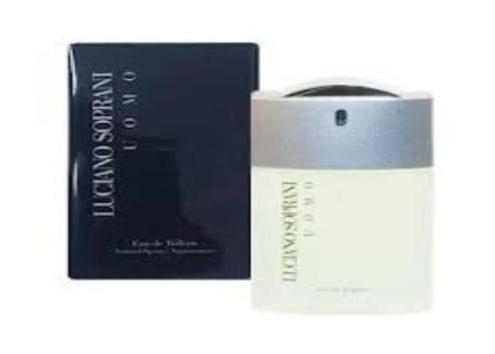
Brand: luciano soprani
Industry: Clothes